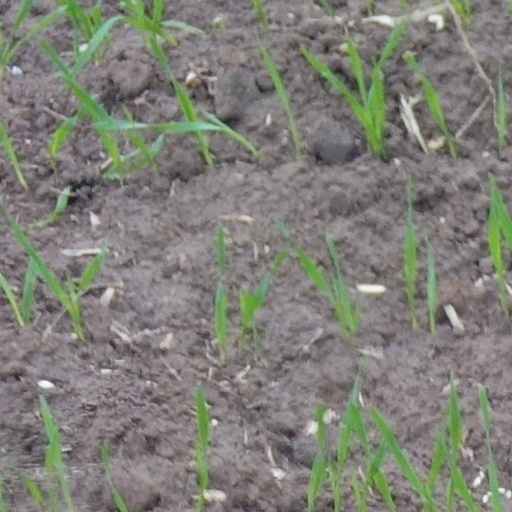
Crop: wheat